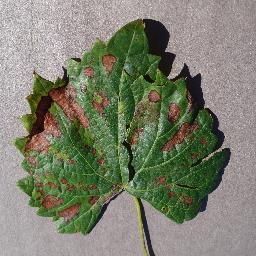
Label: Grape___Esca_(Black_Measles)